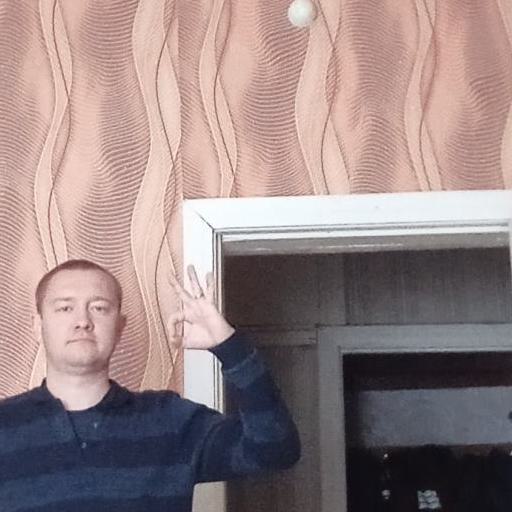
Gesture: ok